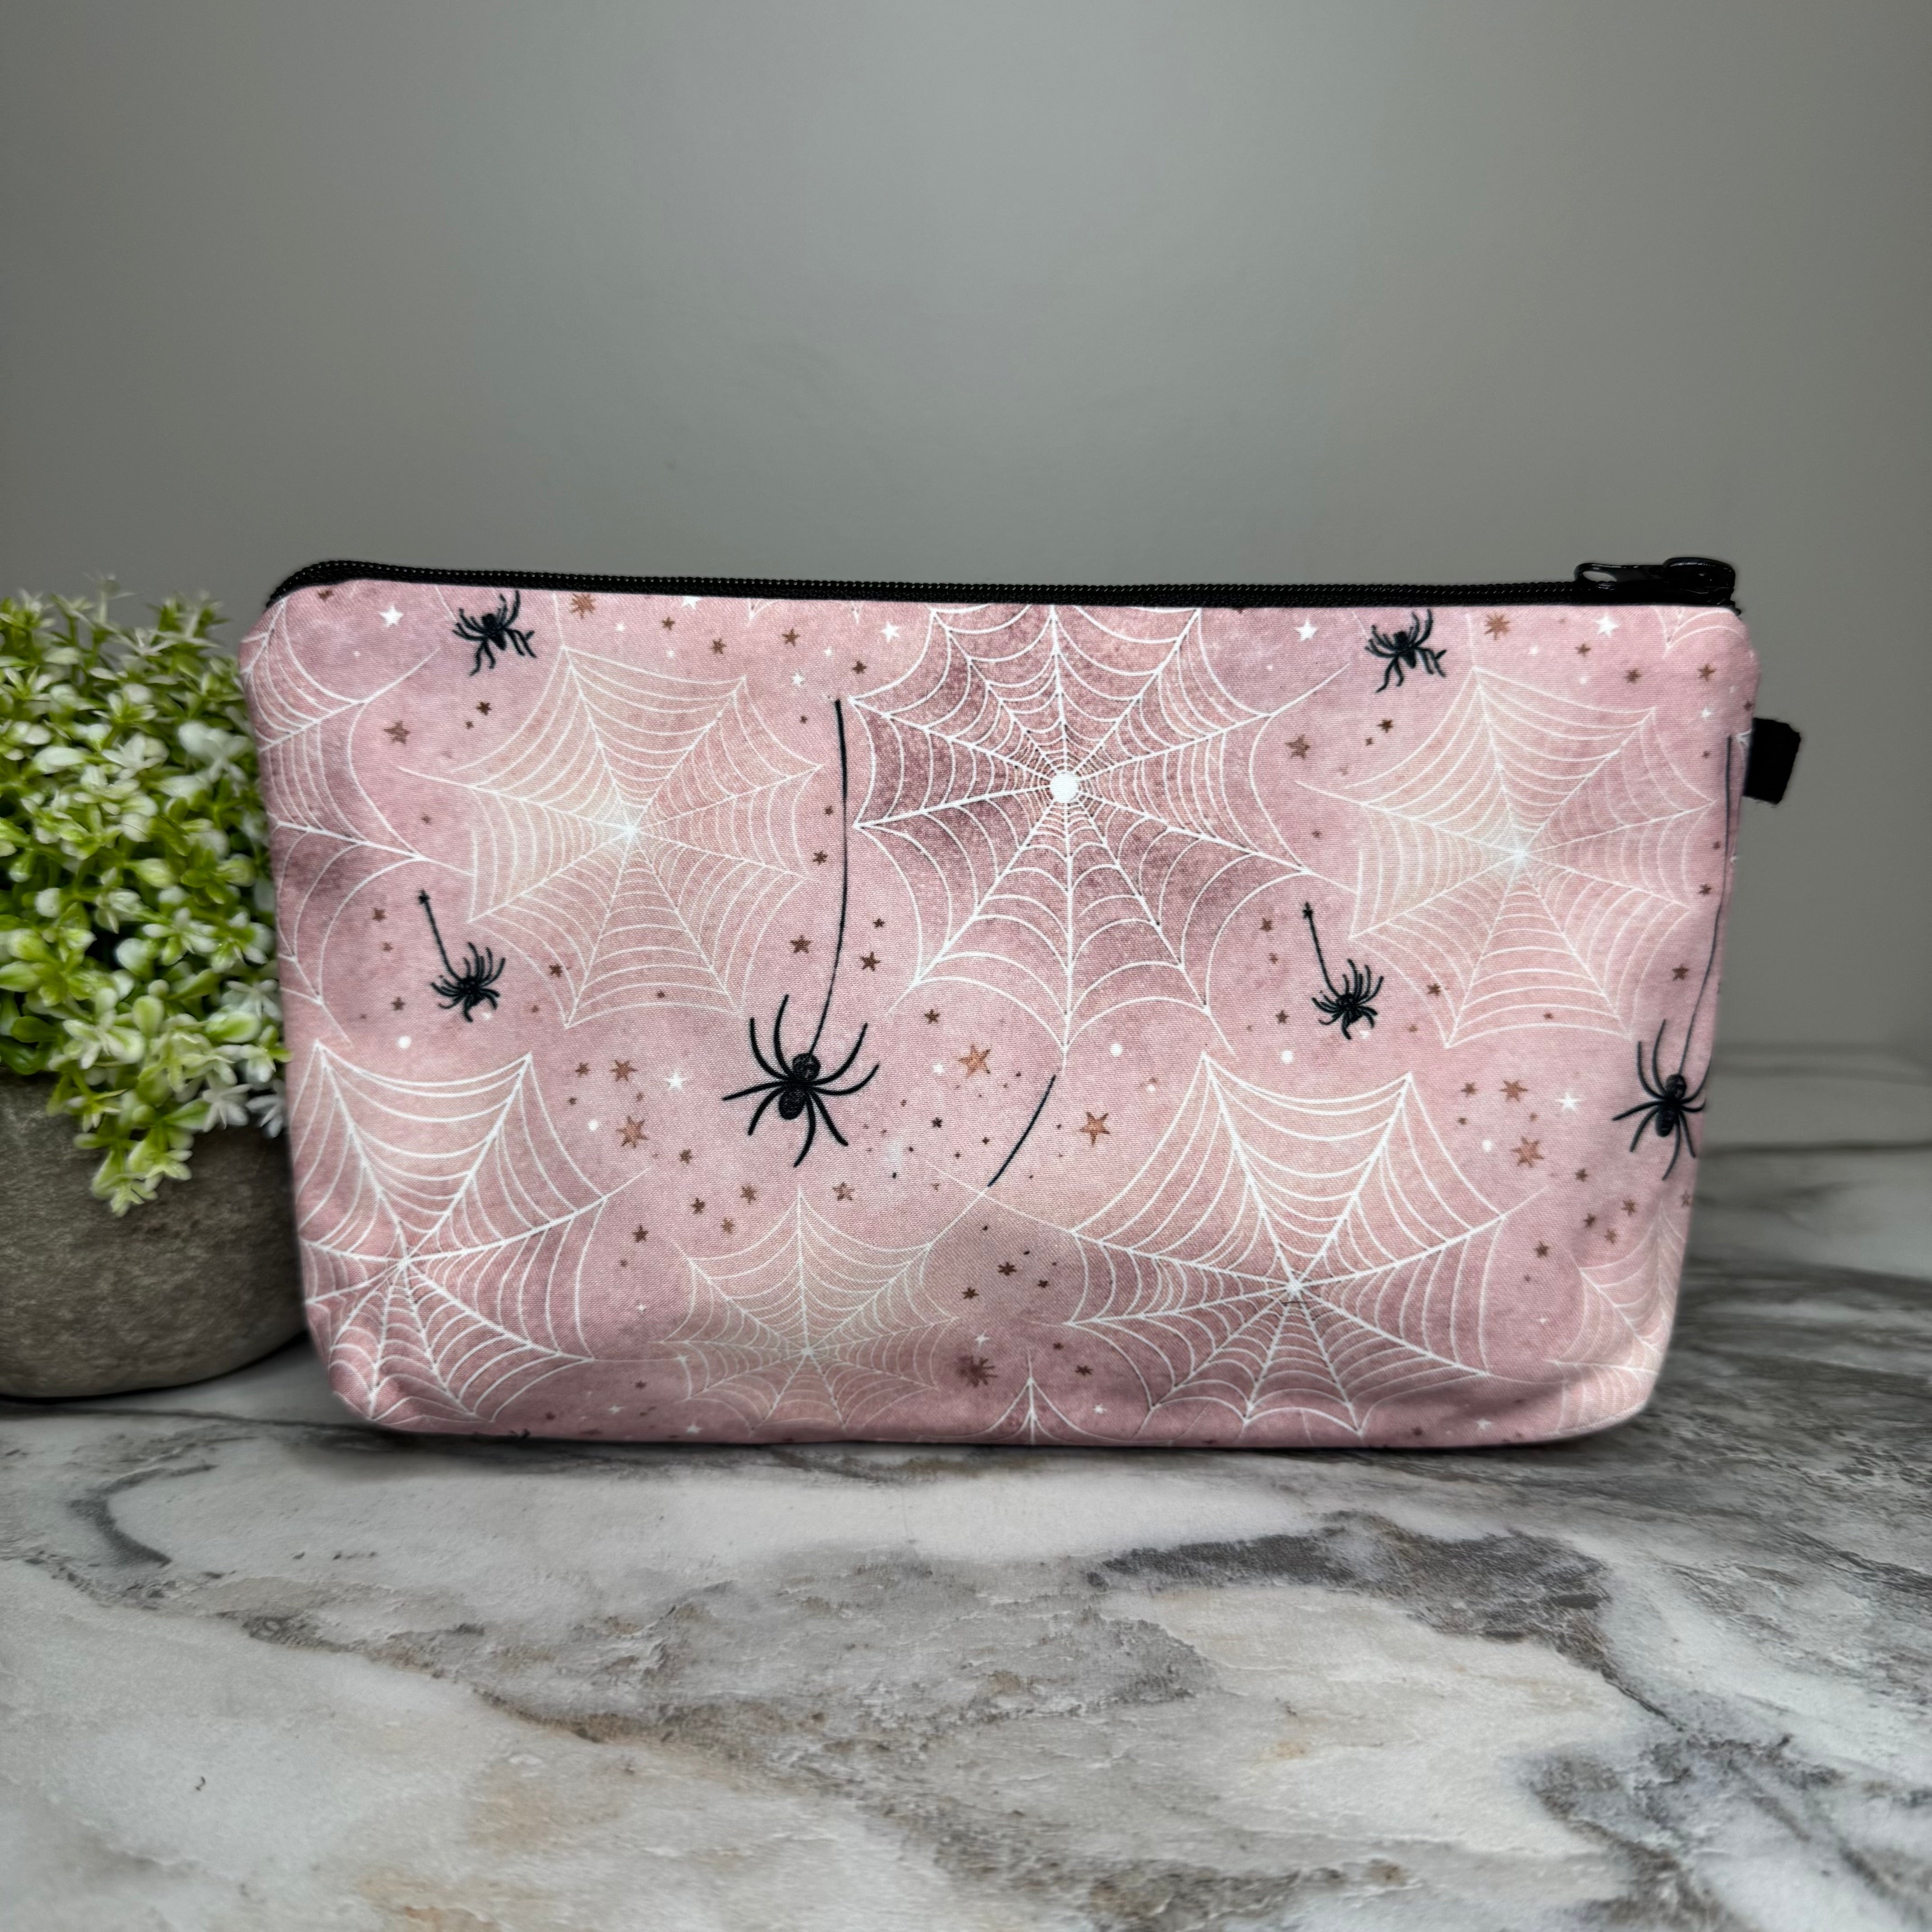
Pouch - Halloween Fall - Spider Web
*Best Selling Item* They are amazing! Perfect for pens, pencils, makeup, diapers, wipes, masks, money, travel, snacks, and more! Slight flare at the top, measuring 8.5” along the top zipper and 7” along the bottom. Height: 5.3” Water resistant fabric outer, silk-like inner for easy wiping Machine washable Weight: approximately 1.2oz Photo shown is a digital rendering and real life items may vary slightly Double sided design, unless otherwise shown Ready To Ship
Brand: Hive Supply
Category: Luggage & Bags > Cosmetic & Toiletry Bags > Makeup Bags